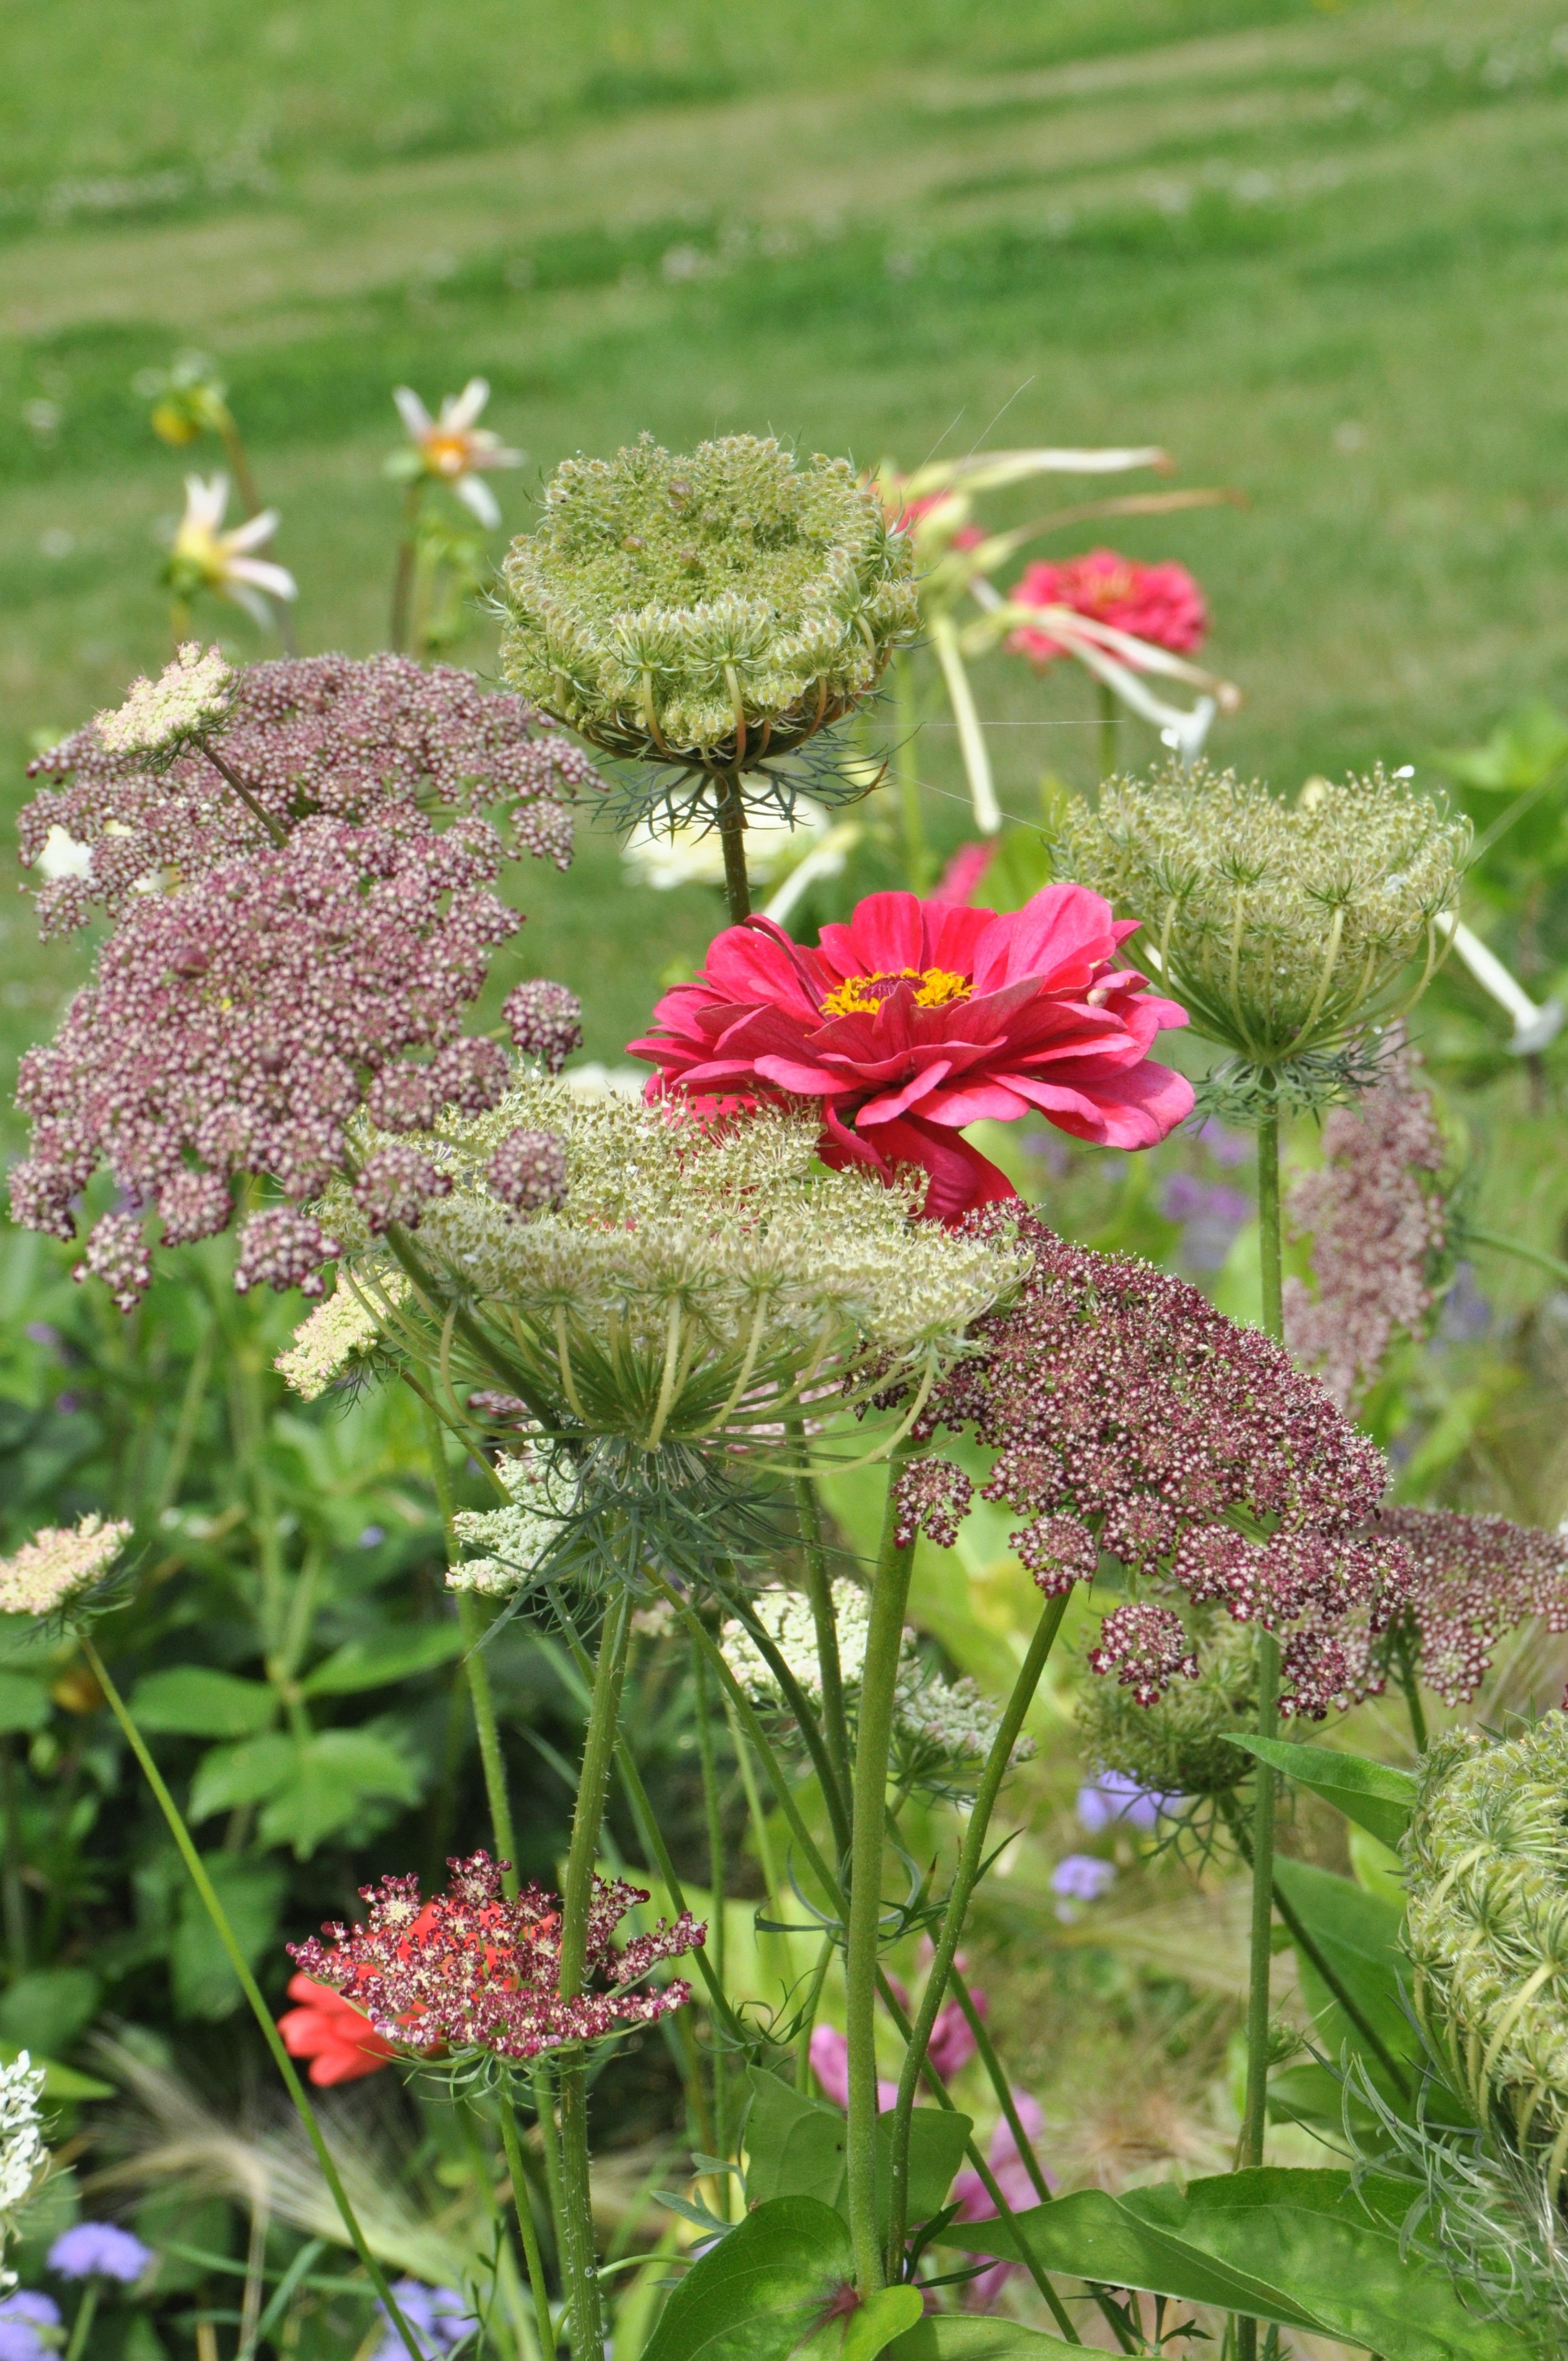
nature, blossom, plant, meadow, prairie, flower, bloom, summer, green, herb, botany, garden, flora, wild flower, wildflower, flower bed, bed, late summer, flowering plant, daisy family, wild carrot, annual plant, land plant